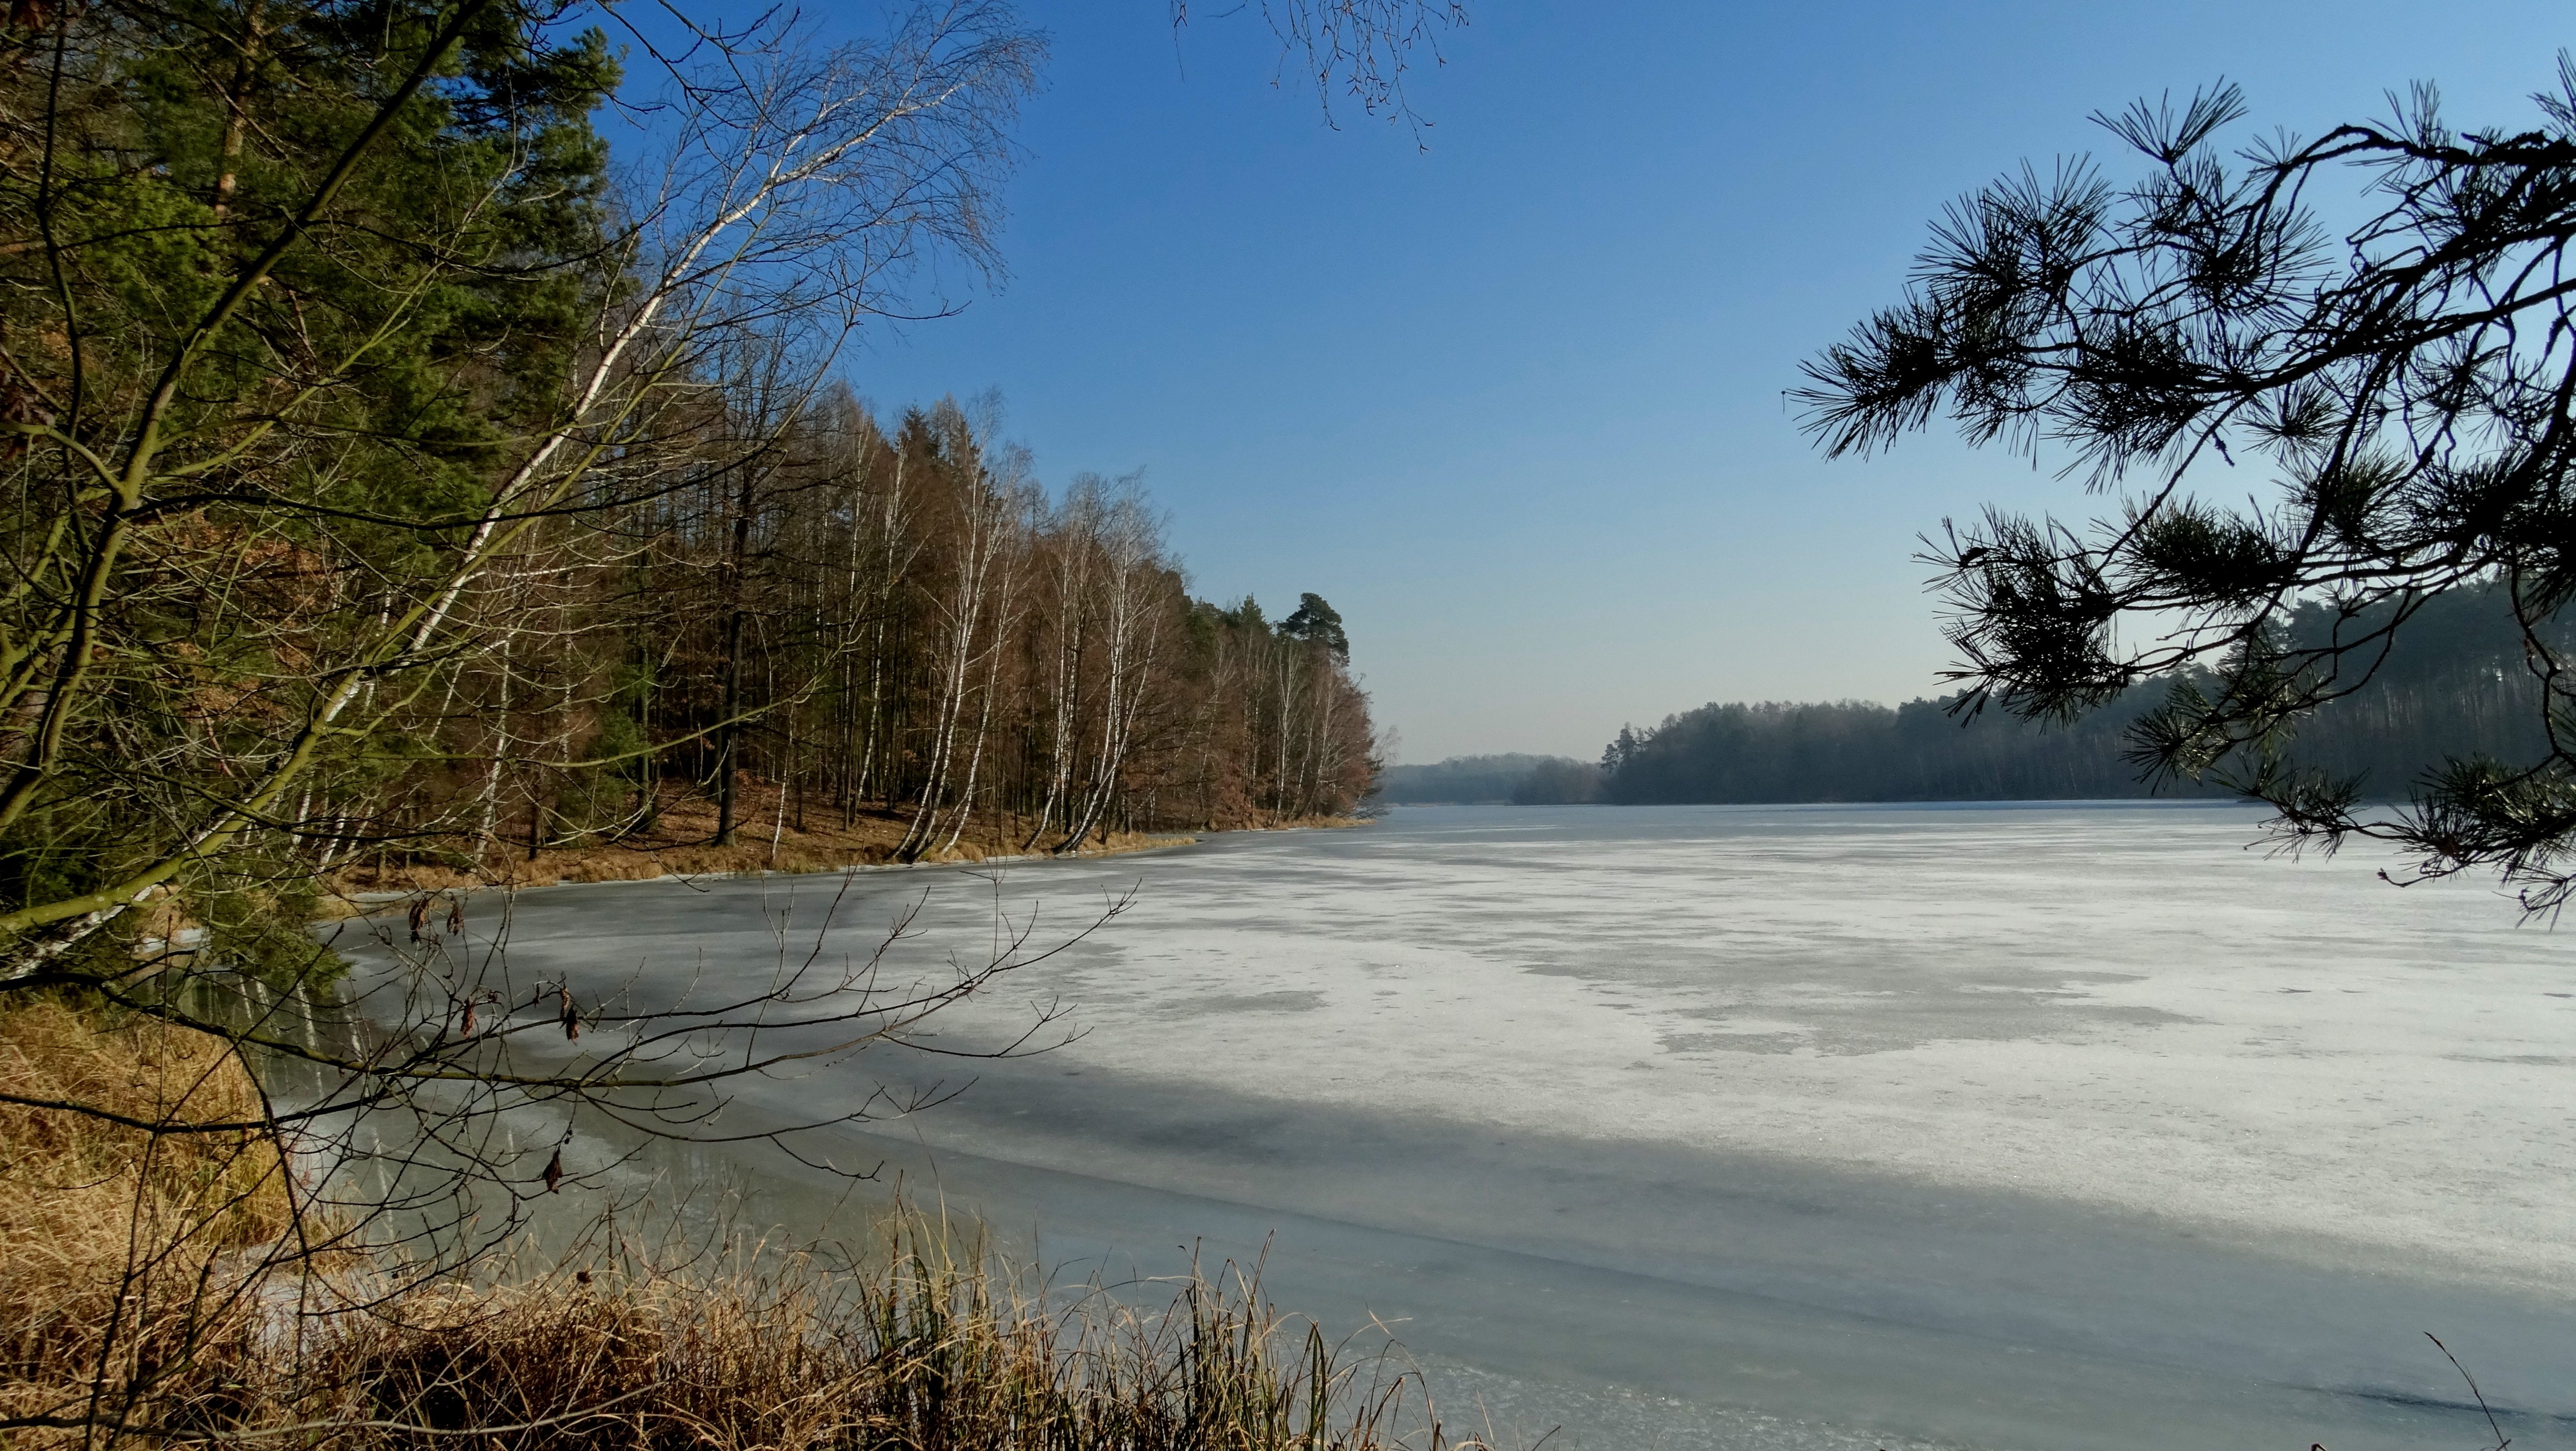
landscape, tree, nature, forest, wilderness, mountain, snow, winter, morning, lake, river, ice, weather, season, body of water, habitat, atmospheric phenomenon, woody plant, ice skating rink